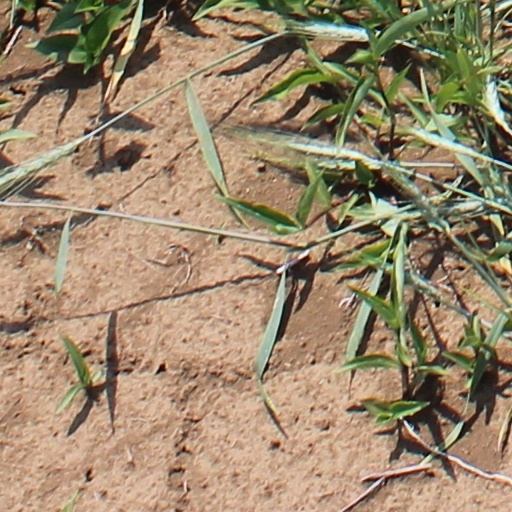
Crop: wheat